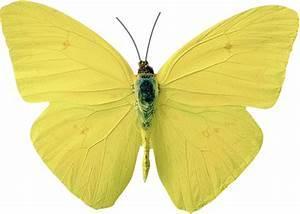
butterfly